Dzhebel Glacier

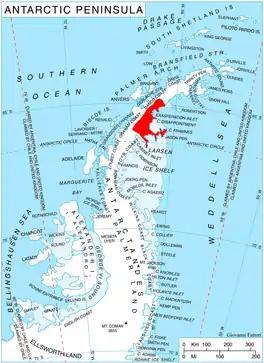
Location of Oscar II Coast on Antarctic Peninsula.

Dzhebel Glacier is the 15 km long and 11 km wide glacier on Oscar II Coast, Graham Land in Antarctica situated southwest of Jorum Glacier, northeast of Chuchuliga Glacier and southeast of Goodwin Glacier. It is draining from the slopes of Bruce Plateau and Forbidden Plateau, and flowing southeastwards to join Crane Glacier.